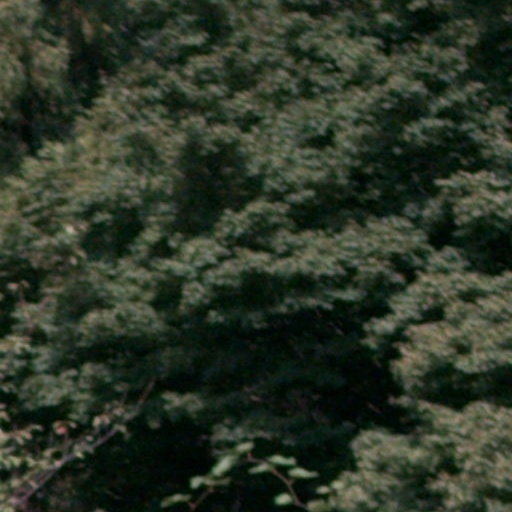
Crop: cassava